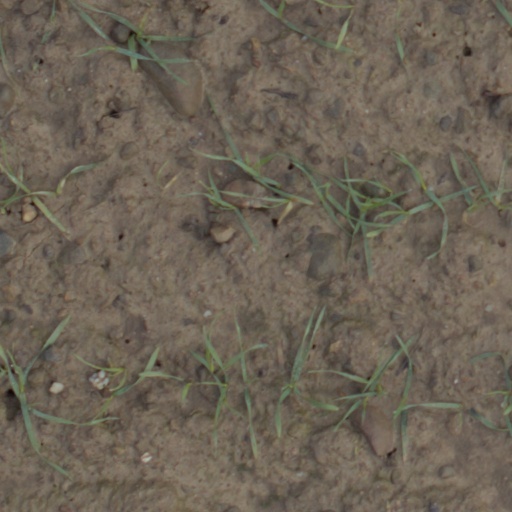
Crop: wheat